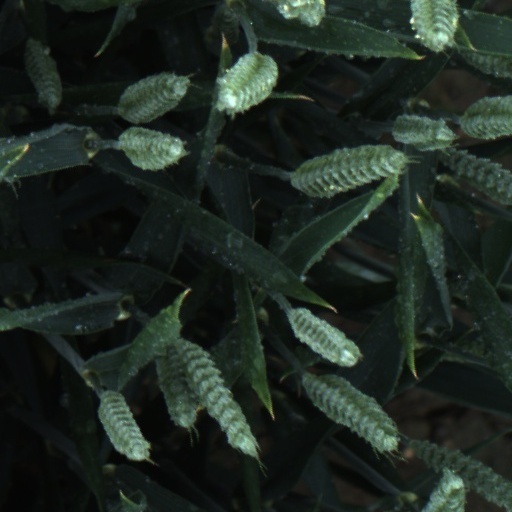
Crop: wheat